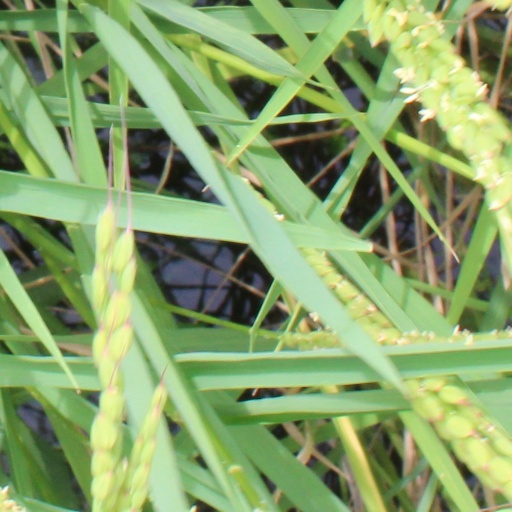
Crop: rice